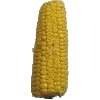
Label: corn